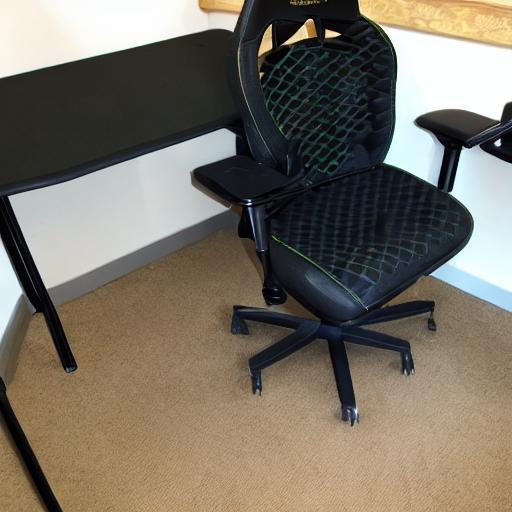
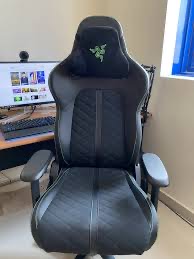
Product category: items_chair
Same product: no